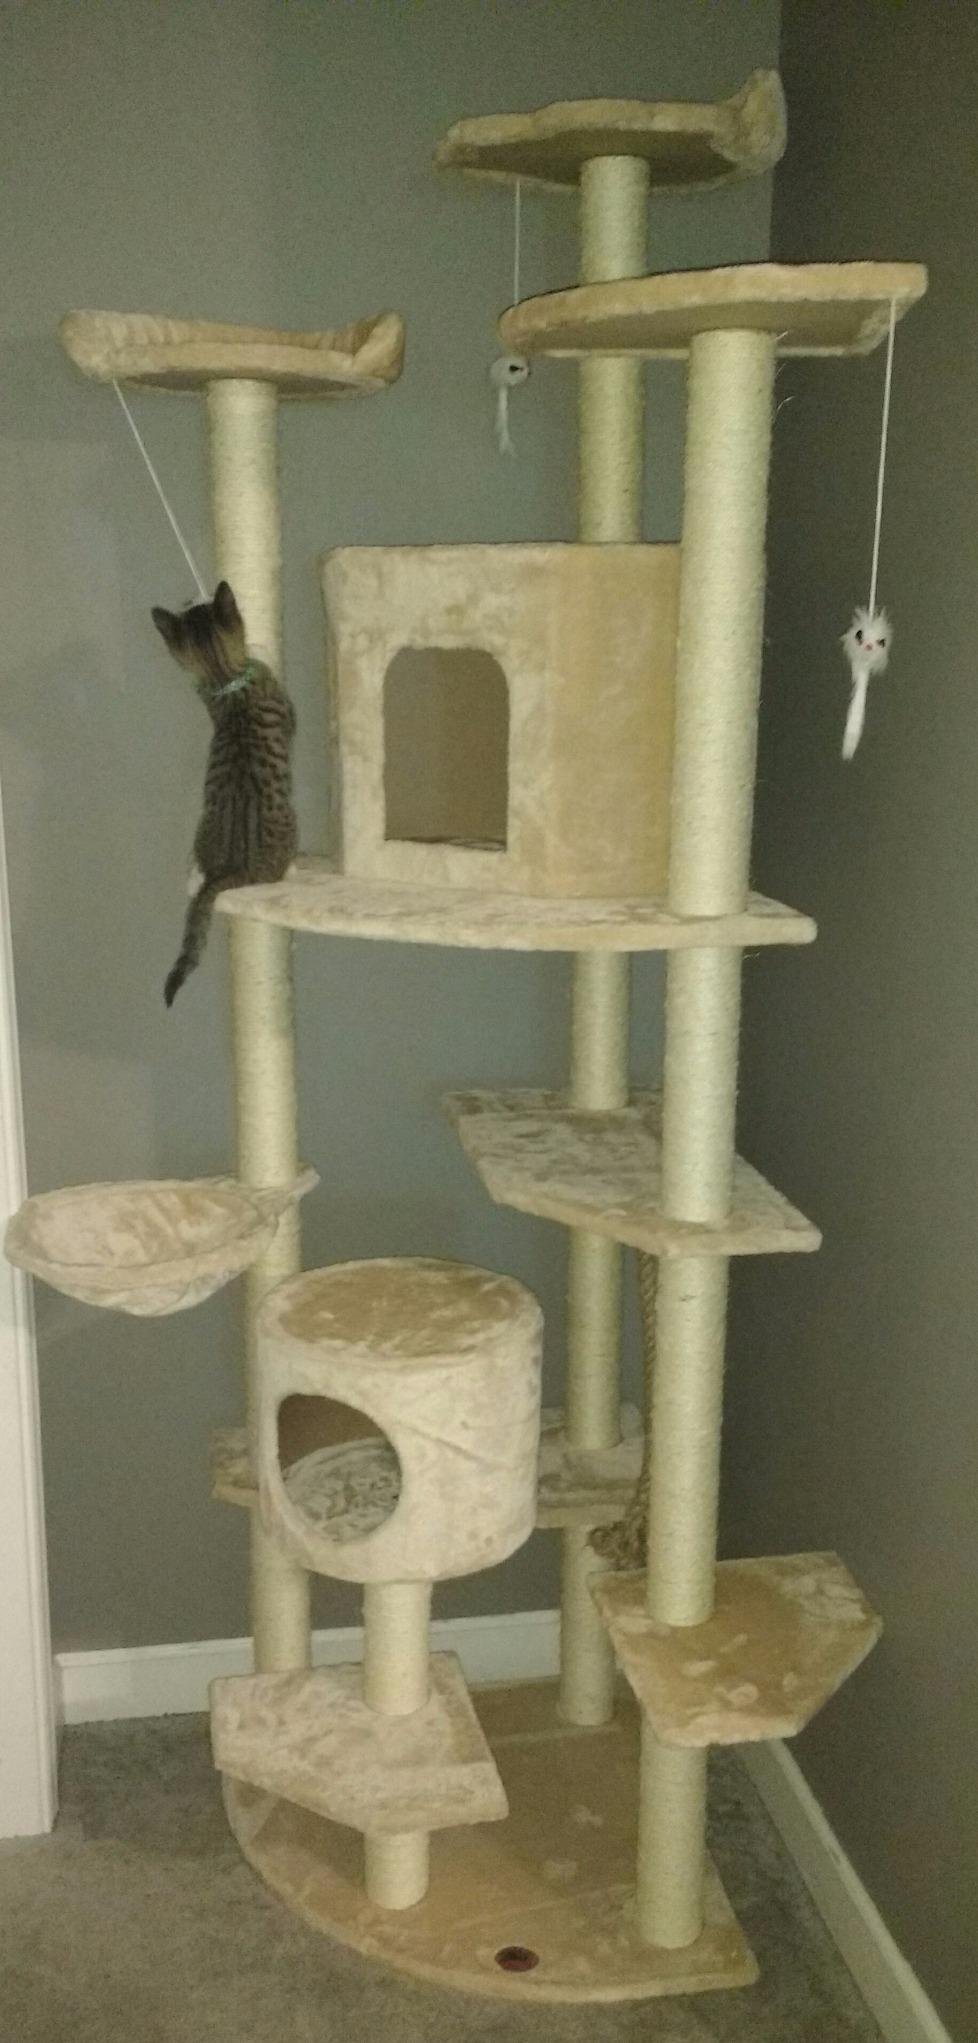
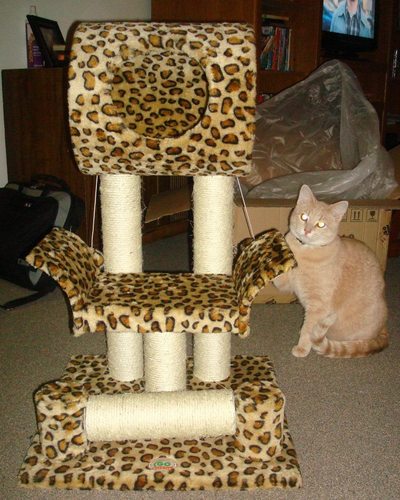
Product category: items_cat tree
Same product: no